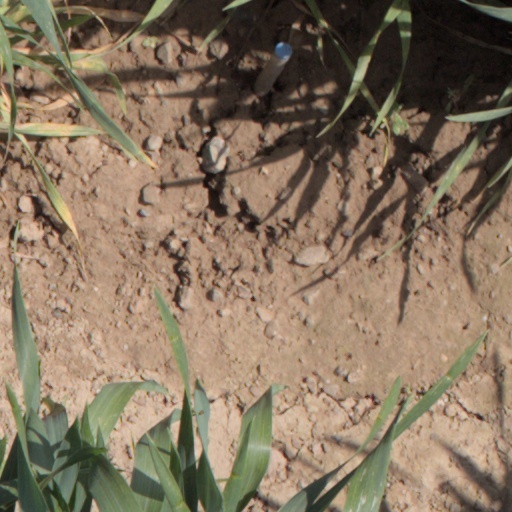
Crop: wheat